Johnson County Community College

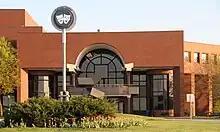
The Performing Arts Center

JCCC is governed by a seven-member board of trustees elected at-large from the community to four-year terms. The board governs the college and sets the budget and local tax levy. Every other year, in odd calendar years, three trustees face re-election.